Torra di Portu

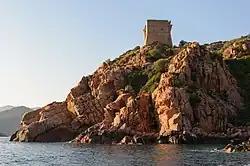

The Tower of Portu is a ruined Genoese tower located in the commune of Ota (Corse-du-Sud) on the west coast of the Corsica. The tower sits on a rocky outcrop at a height of in the Gulf of Porto.